Interstate 75 in Michigan

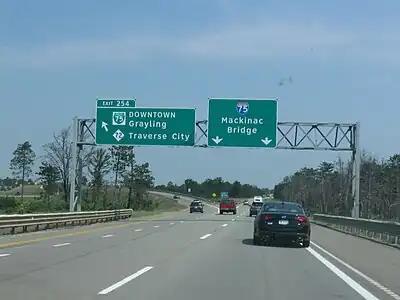
Photograph of

After the US 127 interchange, I-75 turns northward, and passes to the east of Grayling. There are a pair of interchanges on either end of town for BL I-75, and the southern one is a partial interchange; only northbound I-75 traffic may access the business loop and traffic entering the freeway may only access southbound I-75. There is no interchange further north for M-72; access to that highway is provided through the business loop. On the north side of Grayling, there is a full interchange for BL I-75/M-93 that provides the southbound I-75 connection to M-72 as well as access from both directions to Hartwick Pines State Park.